Lifford

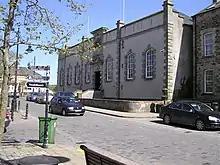
Old Courthouse, Lifford.

The town grew up around a castle built there by Manghus Ó Domhnaill, ruler of Tír Chonaill (mostly modern County Donegal), in the 16th century. It later became a British Army garrison town until most of Ireland won independence as a dominion called the Irish Free State in early December 1922. It lies across the River Foyle from Strabane (in County Tyrone, Northern Ireland) and is linked to that town by Lifford Bridge. Manus O'Donnell began building the castle in 1527 on the Wednesday after St. Brendan's Day (Saint Brendan's feast day is celebrated on 16 May). He completed the masonry and woodwork by the end of that summer even though the O'Neills of Tír Eoghain were at war with him. In 1543 the castle of "Leithbher" was given to Cahir (the son of Donnell Balbh) O'Gallagher to be guarded for the O'Donnell clan. He then proceeded to banish the people loyal to the O'Donnells from the castle so that he could keep it for himself. In 1544 Calvagh went to the English Lord Justice, and brought back English soldiers with him to Tirconnell, the olden name for County Donegal. O'Donnell, Calvagh, and these men went with ‘ordnance and engines for taking towns’ to the castle of Lifford to take it back from the descendants of the O'Gallaghers.